Mitch Honeychurch

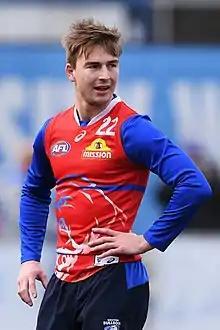
Honeychurch in August 2018

Mitchell Honeychurch (born 2 March 1995) is a former Australian rules footballer who played for the Western Bulldogs in the Australian Football League (AFL). Honeychurch played for the Eastern Ranges in the TAC Cup, and represented Vic Metro during the National Under 18 Championships. Honeychurch was named in the Under 18 All Australian team, and won Vic Metro's Most Valuable Player after a series of strong performances for Metro. Honeychurch played in the Ranges' TAC Cup Grand Final win over the Dandenong Stingrays, booting 3 goals and named as one of the best afield. While ranked by Champion Data as the fifteenth most impressive player in the draft pool, Honeychurch slid to Pick 60 in the 2013 AFL draft, taking the Bulldogs (the club that had displayed the most interest in Honeychurch) by surprise.